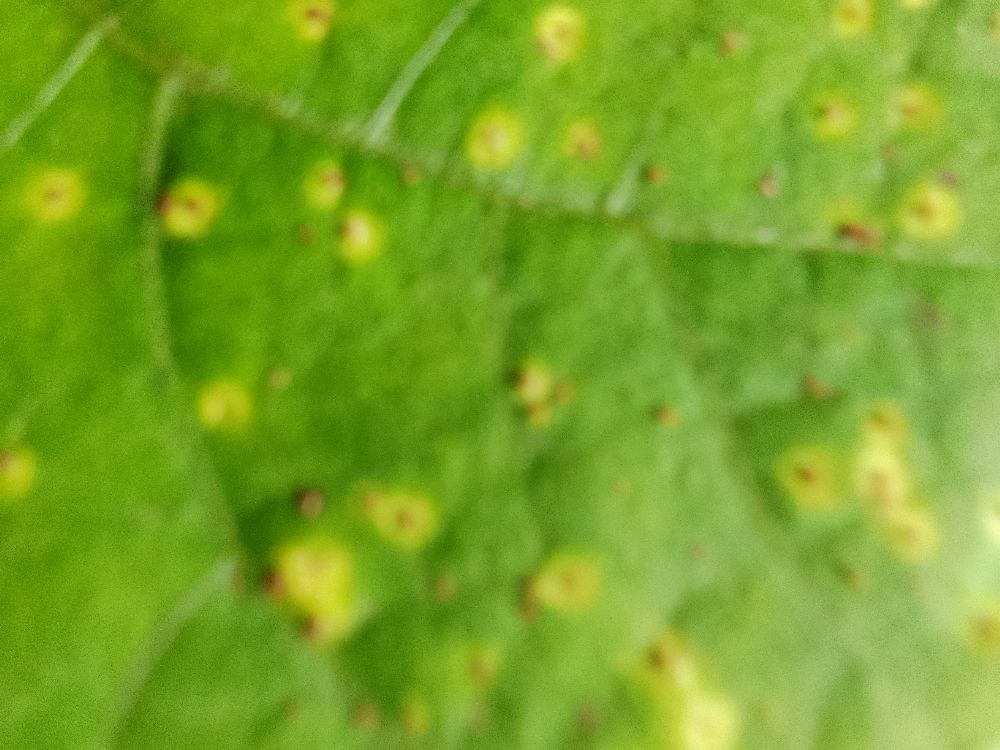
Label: rust